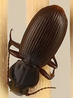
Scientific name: Pterostichus restrictus
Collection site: Rocky Mountains NEON (RMNP), plot RMNP_012